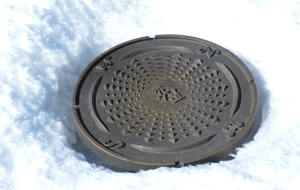
Court de Bard (Alpes Pennines, Vallée d'Aoste, Italie)ː table d'orientation sur le sommet Italiano: Court de Bard (Alpi Pennine, Valle d'Aosta)ː la tavola d'orientamento sulla cima